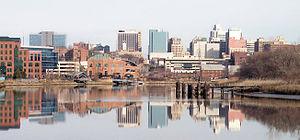
La ville de Wilmington est le siège du comté de New Castle, dans l’État du Delaware, aux États-Unis. Sa population s’élevait à 70 851 habitants lors du recensement de 2010, estimée à 71 442 habitants en 2016. C’est la ville la plus peuplée de l’État.